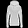
Label: Pullover